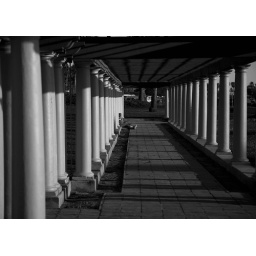
couple sitting down in black and white